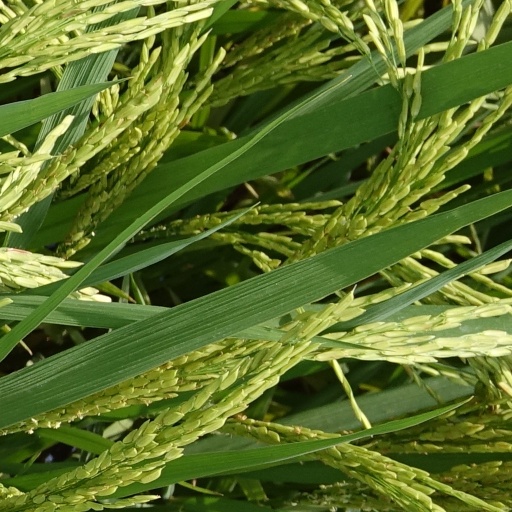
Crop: rice